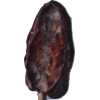
Label: carambola